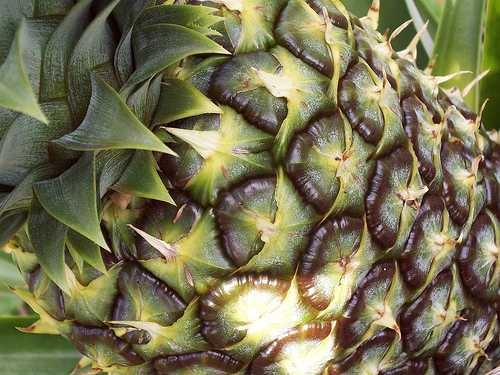
Label: Pineapple